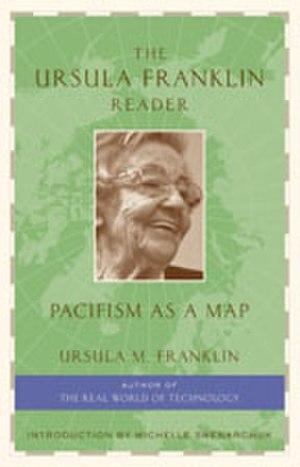
Ursula Martius Franklin est une métallurgiste canadienne, chercheuse en physique, auteur et éducatrice qui a enseigné à l'université de Toronto pendant plus de 40 ans.